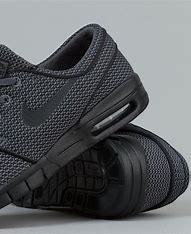
Brand: Nike
Model: SB Stefan Janoski Max